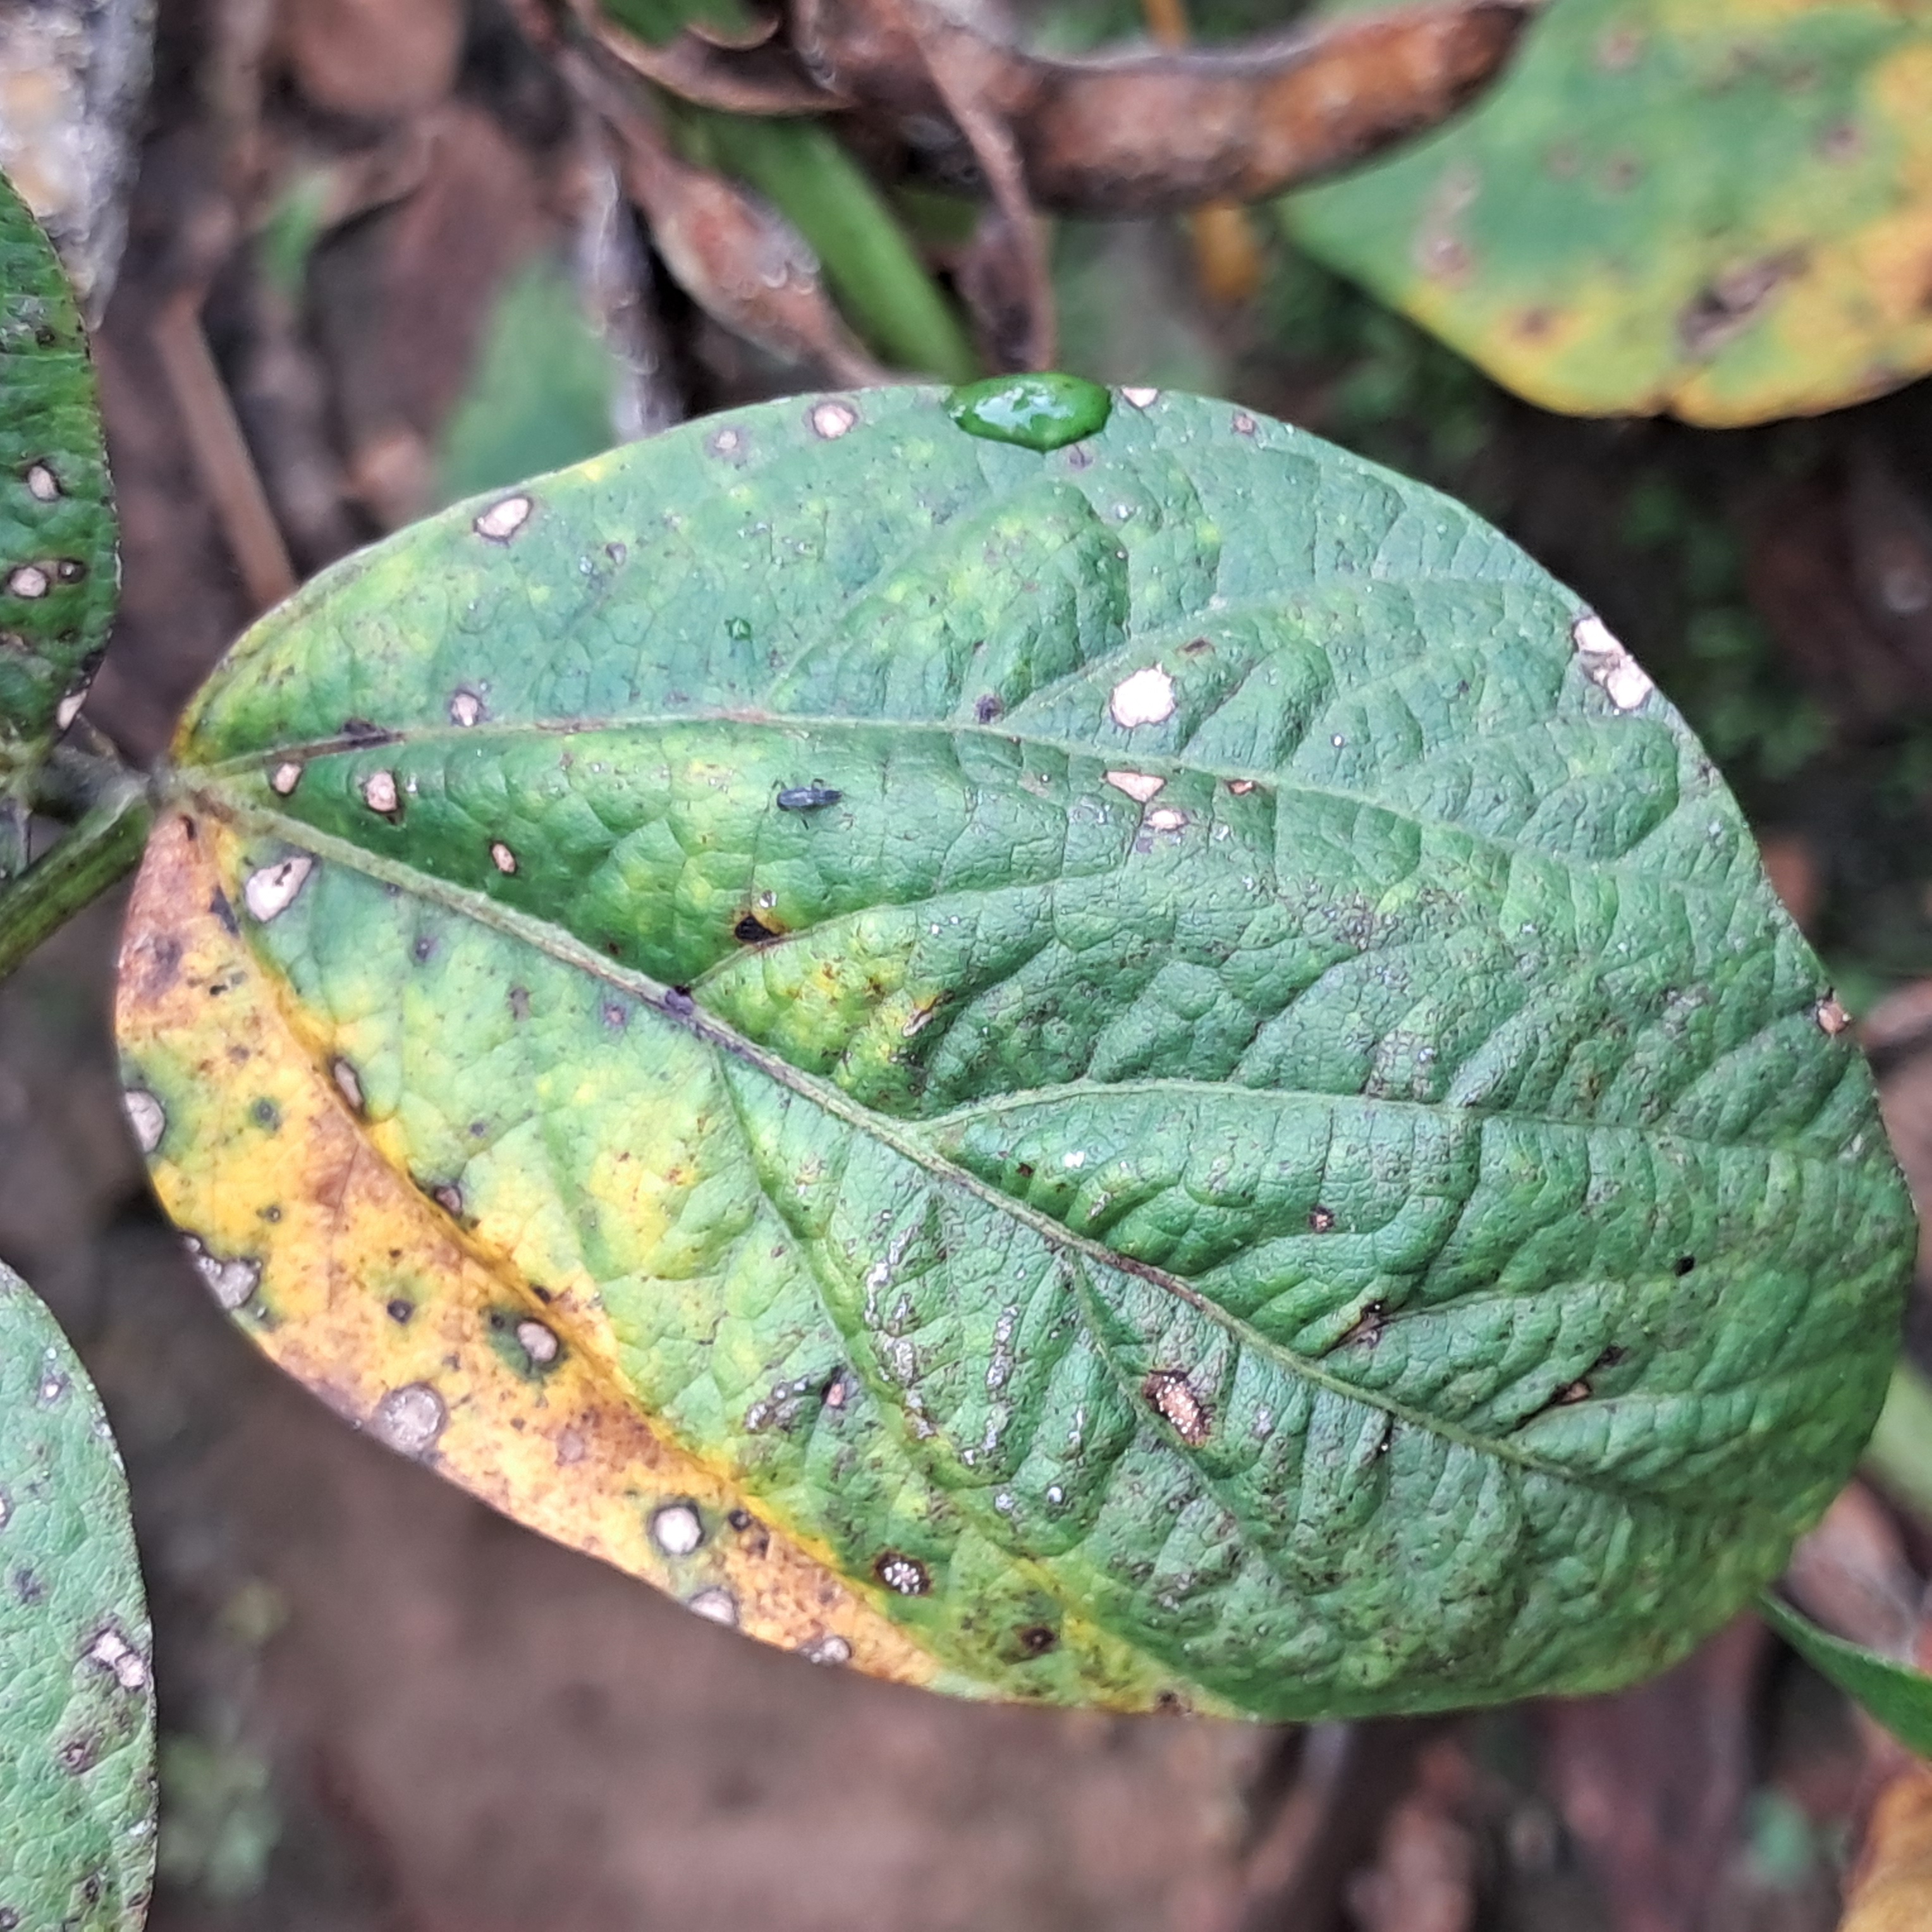
Label: Rust